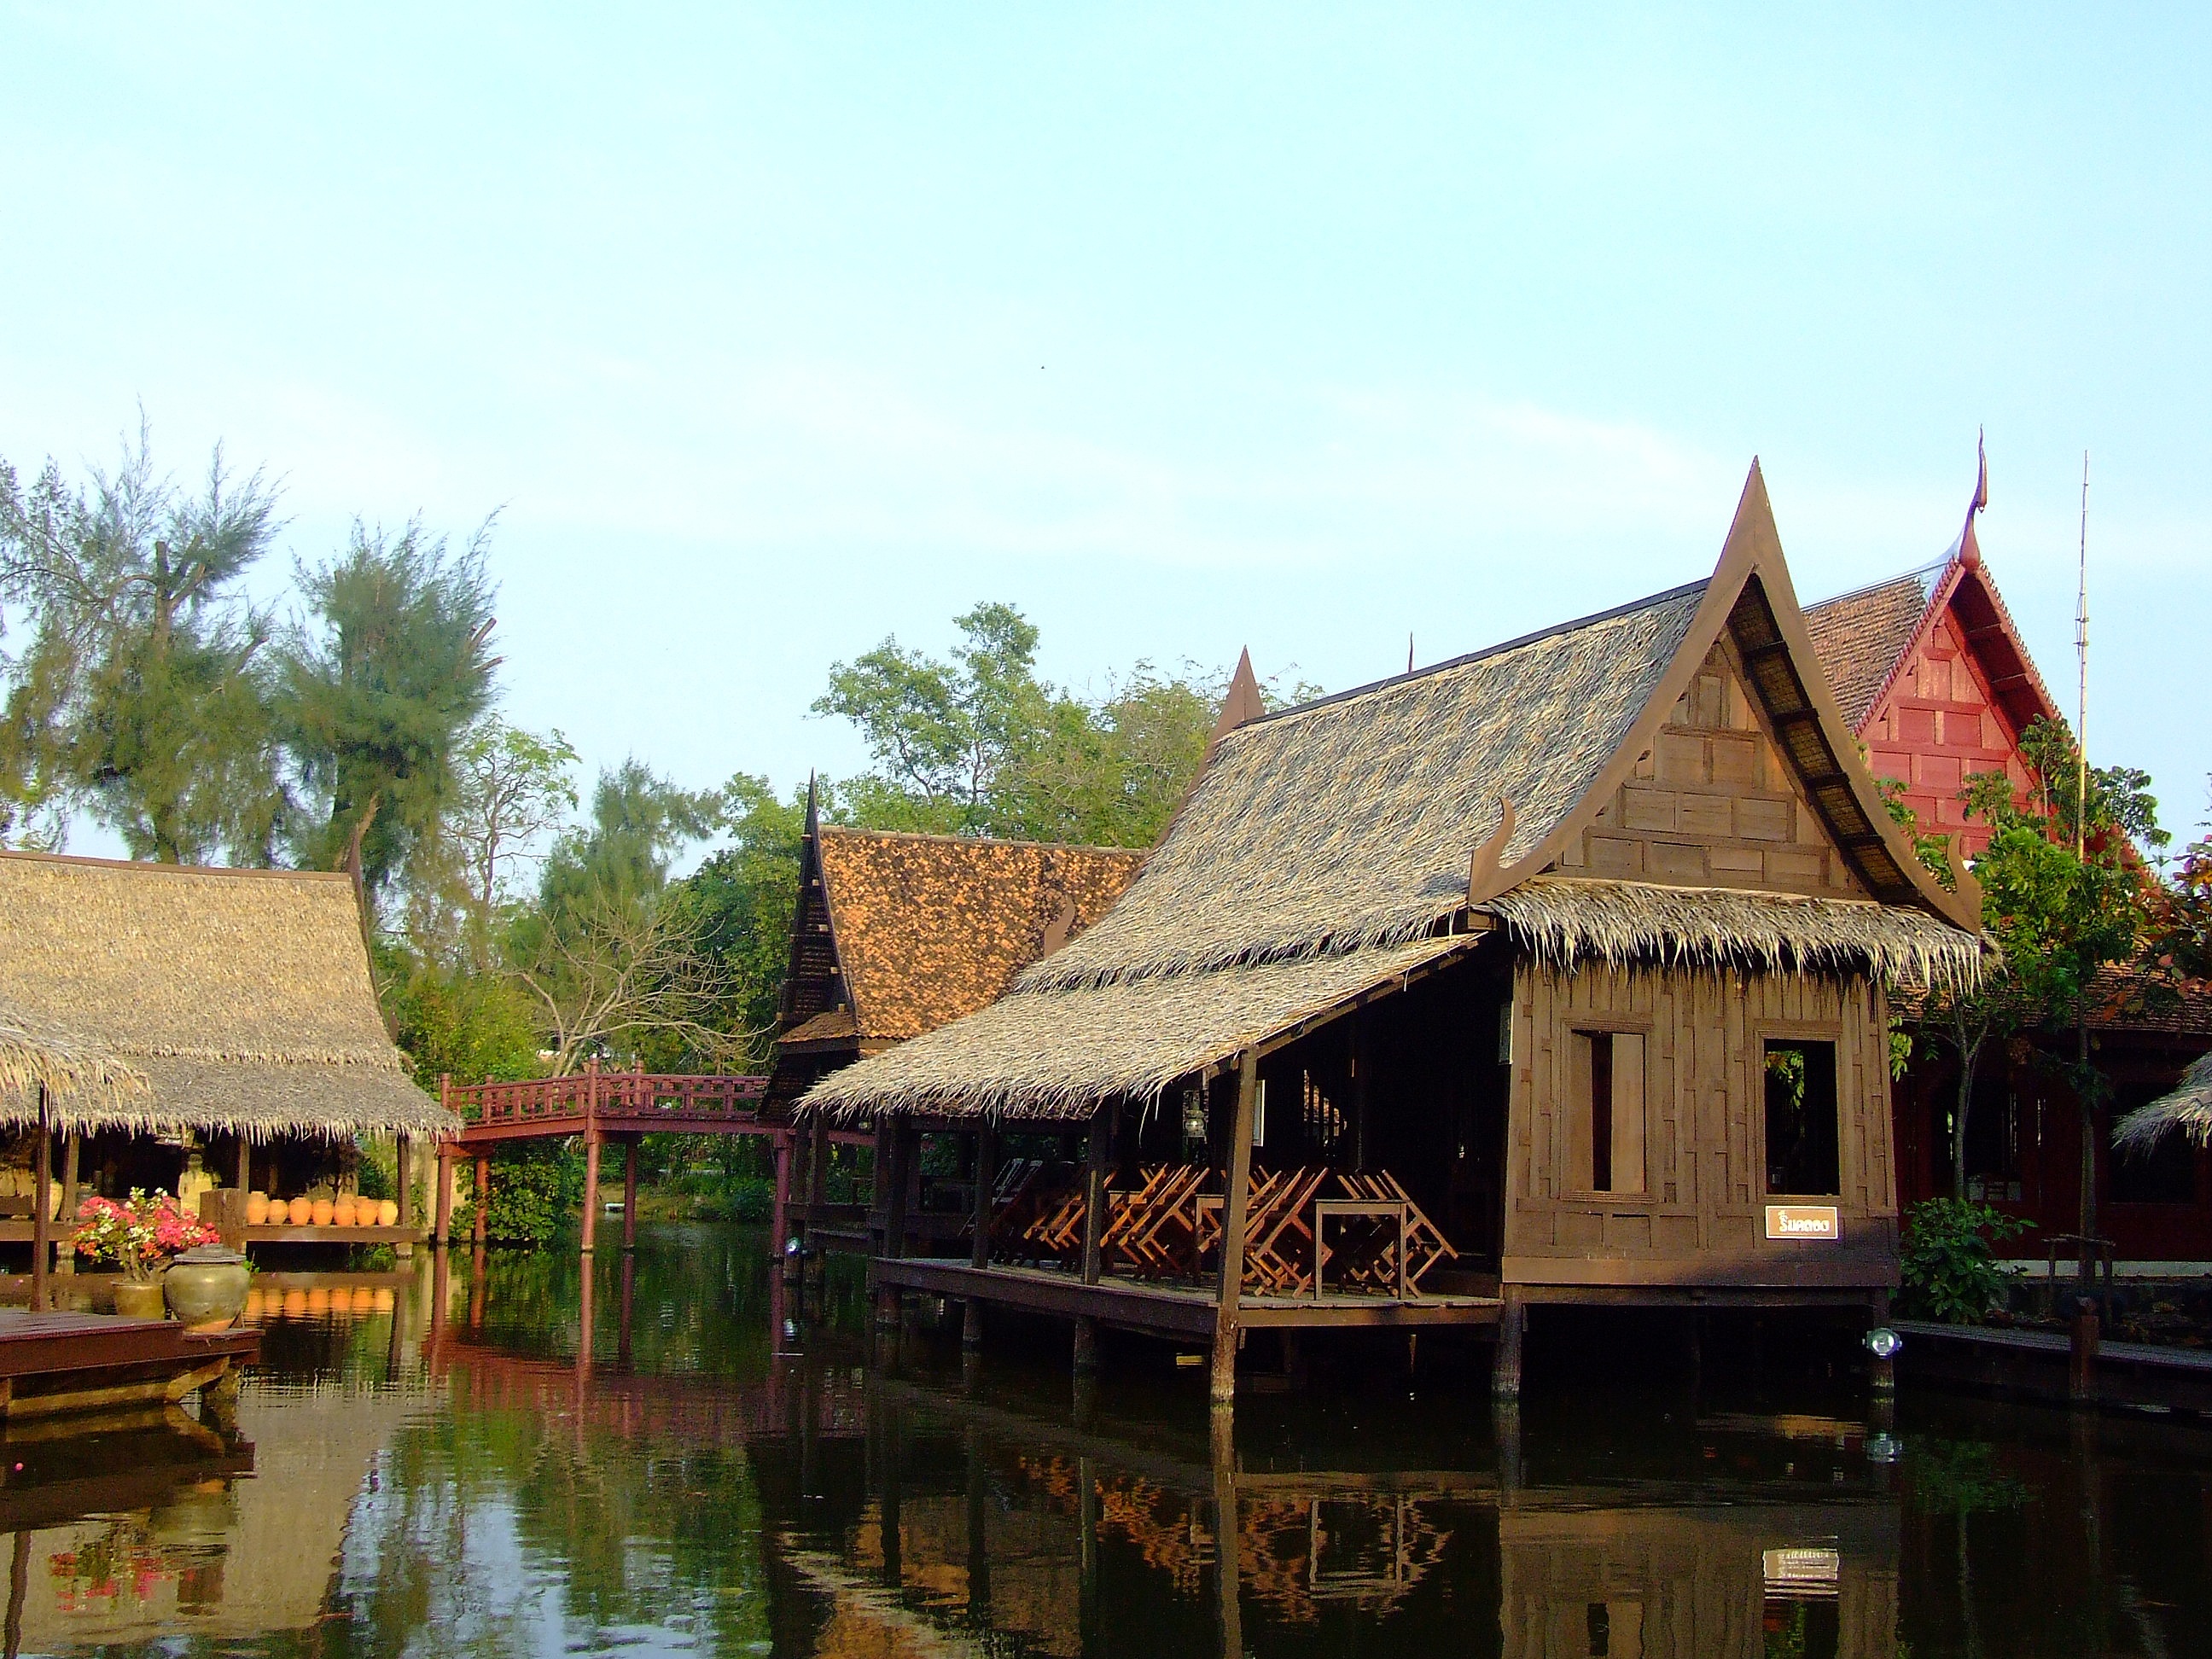
river, vacation, travel, village, asian, floating, tourism, waterway, place of worship, thailand, temple, resort, houses, wooden, thai, traditional, wat